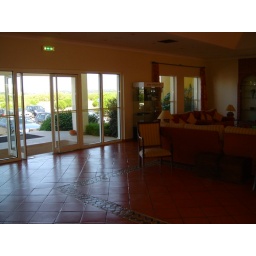
The door of the hotel waiting for our departure... our car right in front is waiting for us to hop in.